Melrose-Mindoro Area School District

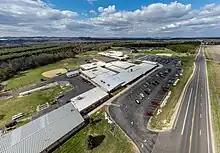
Melrose-Mindoro schools On Wisconsin Highway 108

Melrose-Mindoro School District is centered in the town of Farmington, La Crosse County, Wisconsin. The Melrose-Mindoro School District comprises all or part of 10 municipalities located in the three counties of Jackson, La Crosse and Monroe. The municipalities are Towns of Burns, Farmington, Franklin, Hamilton, Irving, Little Falls, Melrose, North Bend, Onalaska and the Village of Melrose. It has 770 students attending three schools in grades PK and K-12. According to state standards, 45% of students in this district are considered proficient in math and/or reading. The district has an annual budget of $8,751,000, spending an average of $11,684 per student. The District Office is located at N181 State Rd 108, Melrose, Wisconsin 54642.